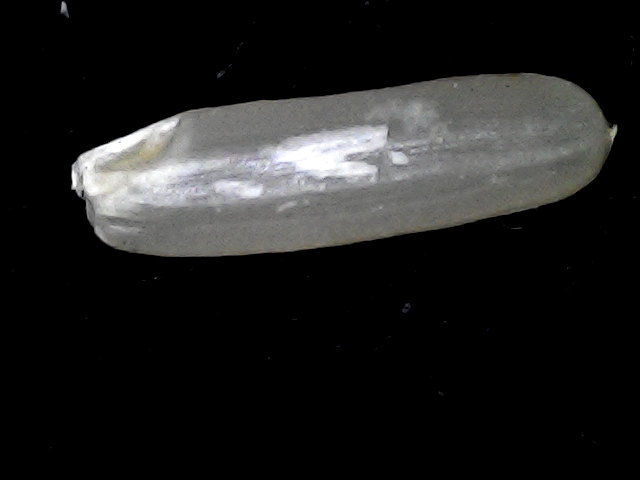
Rice variety: BD57